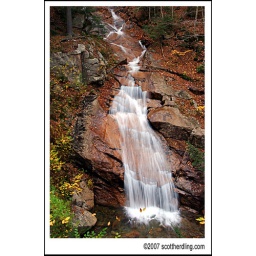
Falls in the white mountains of NH.